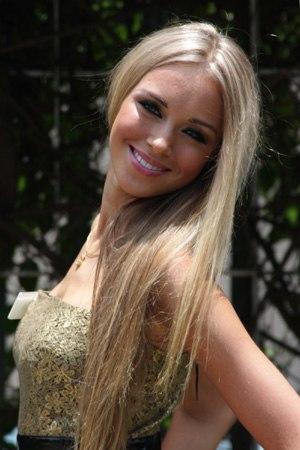
Miss Russie est un concours de beauté organisé depuis 1993 pour jeunes femmes russes.
Ksenia Vladimirovna Soukhinova, née le 26 août 1987 à Nijnevartovsk, est un mannequin ayant été élu Miss Russie 2007 et Miss Monde 2008. Elle fut élue en décembre 2008 à Johannesbourg, en Afrique du Sud.
Miss World Europe est un concours de beauté issu de Miss Monde, donné à la miss européenne la mieux classée à l’élection de Miss Monde.